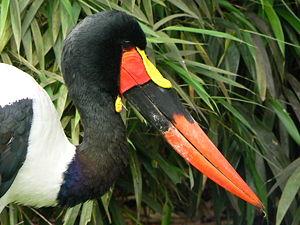
Le Jabiru d'Afrique ou Jabiru du Sénégal, est une espèce de grand échassier de la famille des Ciconiidae.